Pelagia noctiluca

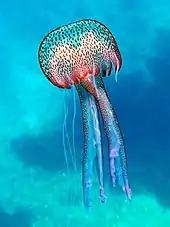
"Pelagia noctiluca" at Elba in the Mediterranean

"Pelagia noctiluca" are fairly small jellyfish with adults having a bell diameter of . Their colour is variable, ranging from mauve, purple, pink, light brown to yellow. The body is radially symmetrical. There is only one body cavity known as the gastrovascular cavity. This is a primitive gut or digestive cavity with only one opening that is used for ingestion and excretion; there are four long oral arms with crenulated margins that are the primary feeding surface. Each "P. noctiluca" medusa has eight long tentacles that emerge from the umbrella margin. Being radially symmetrical it has no head and thus no centralized nervous system. The nervous system present is primitive, consisting of a simple net composed of naked and largely non-polar neurons. In addition "P. noctiluca" also lacks a gaseous exchange, excretory and circulatory system. However cnidaria have evolved cnidae, cells which serve for a variety of functions that include prey capture, defense, locomotion and attachment. When fully formed cnidae are called cnidocytes. When stimulated the cnidae secrete nematocyst toxins that are biological poisons.